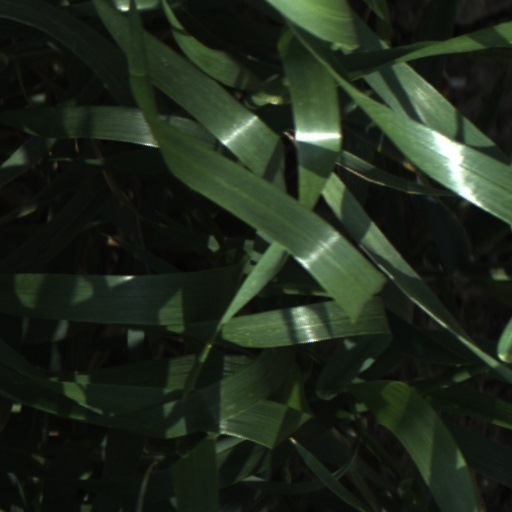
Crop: wheat